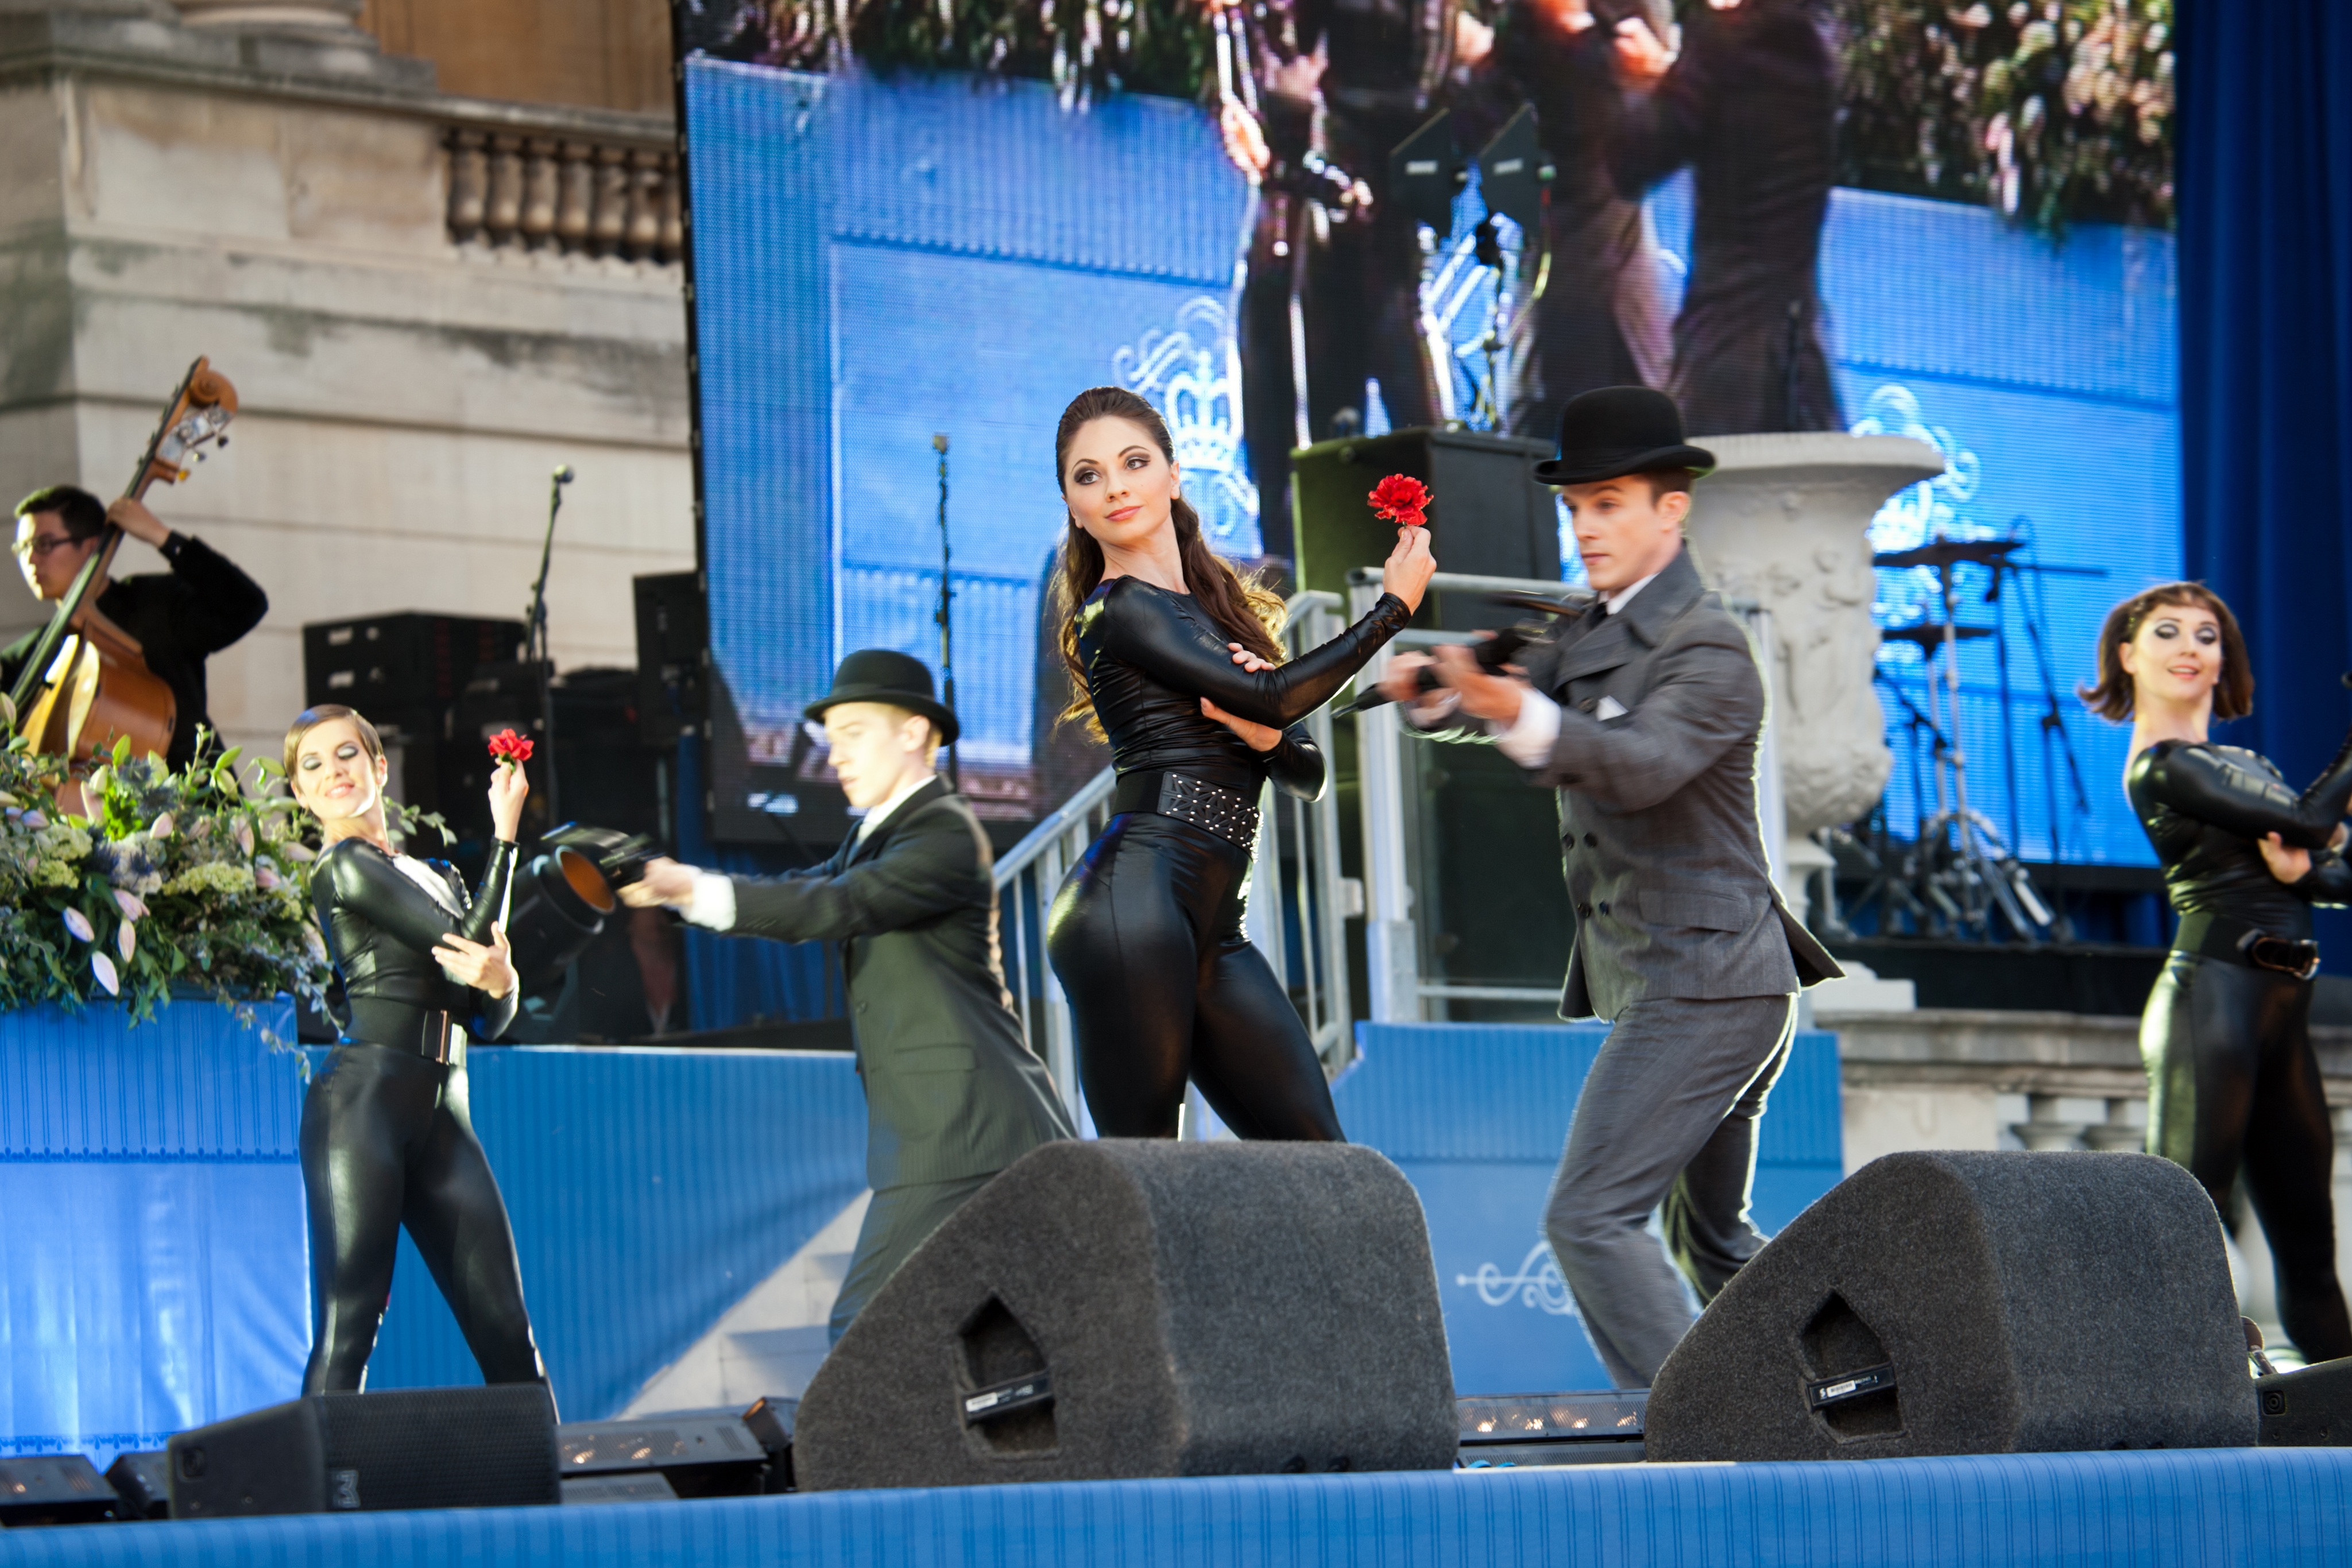
show, performance art, festival, performance, dancing, event, choreography, buckingham palace, musical theatre, step dance, coronation gala